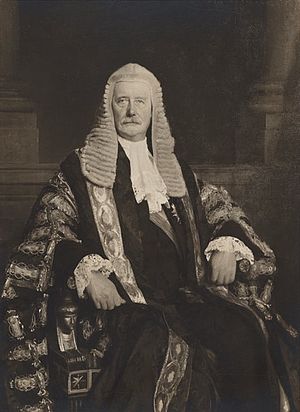
Home Secretary / Liste over Home Secretaries / 1900–2001
Secretary of State for the Home Department almindeligvis kaldet Home Secretary er titlen på den britiske minister, som leder Home Office, der er et af de fire vigtigste statsembeder.